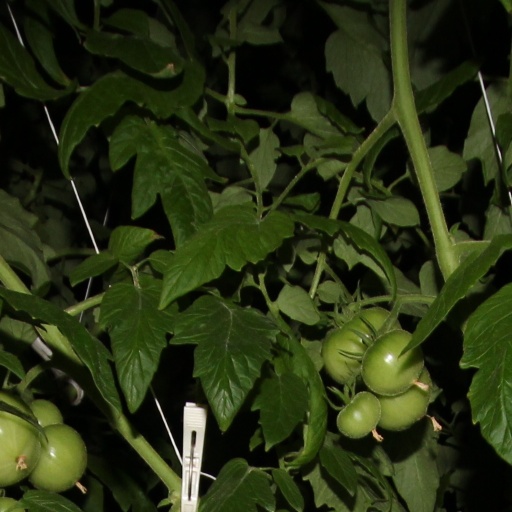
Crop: tomato